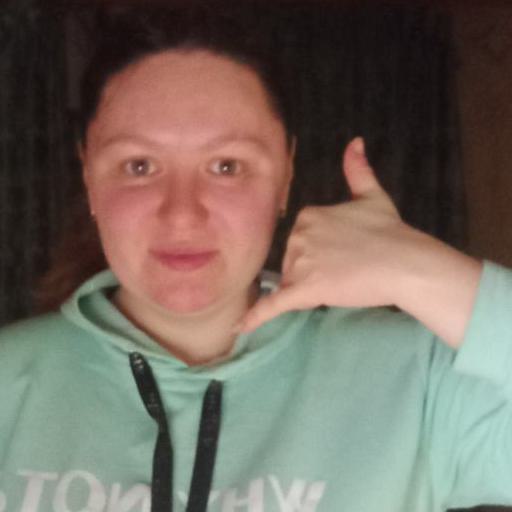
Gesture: call